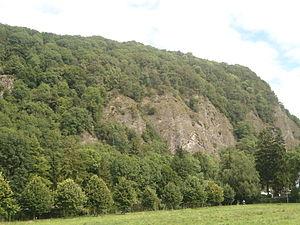
heid des gattes 2
La Heid des Gattes est une réserve naturelle belge située le long de l'Amblève entre Remouchamps et Aywaille en Région wallonne dans la province de Liège.